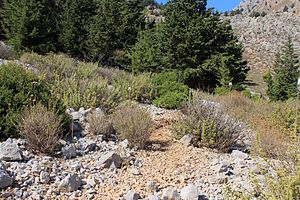
Flora på Simi
Begyndende dannelse af maki og åben skov på skyggesiden af dalen ved Nanoustranden, Simi.
Dalen bag Naoustranden på Simi har en vest-østlig retning. Billedet vender mod vest, så den skyggede, sydlige dalside er til venstre. Når der tabes mindre vand, opstår der bedre muligheder for at overleve, og derfor kan man finde træer af Ene, Fyr og Oliven her. Denne makibevoksning er ved langsomt at blive til en sekundær skov.
Floraen på Simi, der er en græsk ø i Dodekaneserne tæt på Tyrkiet, er stærkt præget af menneskers virke gennem mindst 3.000 år. De oprindelige skove med Calabrisk Fyr, Kermes-Eg, Oliventræ, Johannesbrød og Græsk Ene er for længst fældet, og jordlaget er udpint eller vasket i havet. De gentagne skovbrande og gedeholdet på øen har forhindret nyopvækst af træer i større målestok, og de nævnte arter ses kun på meget stejle steder, hvor gederne ikke kan nå de unge planter. I stedet er øen præget af dværgbuskheder, de såkaldte frygana, som er en variant af de garriguer, der opstår under tilsvarende betingelser i det vestlige middelhavsområde.